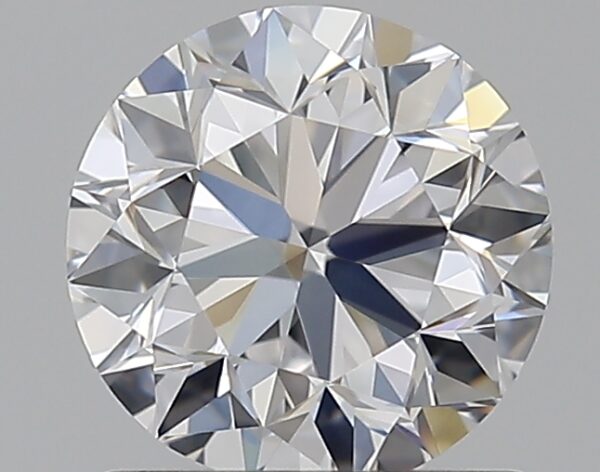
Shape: round
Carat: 1.01
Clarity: VVS1
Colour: D
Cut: VG
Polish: EX
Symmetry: VG
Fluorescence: N
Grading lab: GIA
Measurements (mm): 6.17 x 6.26 x 4.04